Rodway, Toowoomba

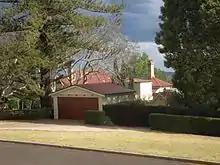
Gardens, garage and residence, 2014

Rodway is a single-storeyed chamferboard residence with a corrugated iron hipped roof and projecting north gable. The building, located on the Toowoomba Range, is situated on a south sloping site, overlooking the Brisbane Valley to the southeast, with a border of mature camphor laurel trees to the west boundary and Norfolk pines to the north.